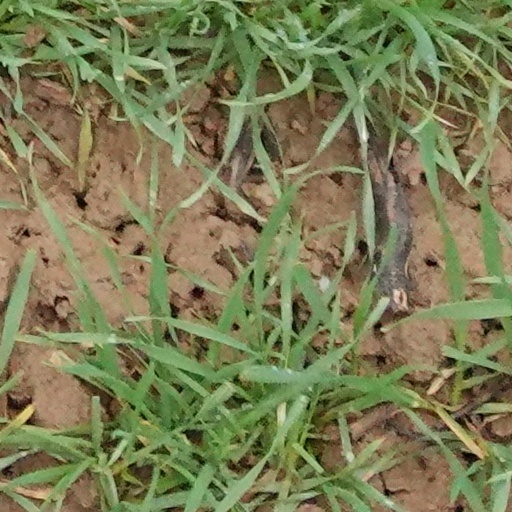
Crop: wheat